Central Station (Chicago terminal)

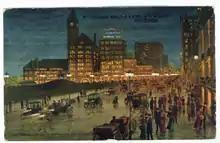
1911 Central Station and Illinois Central offices

Also sharing the station was the Michigan Central Railroad, part of the New York Central Railroad system, which had shared the IC's terminal from its opening in 1852. The Michigan Central connected with the Illinois Central at Kensington. The Cleveland, Cincinnati, Chicago and St. Louis Railway (Big Four), also a New York Central line, joined the IC at Kankakee and also used Central Station. Using the station from the beginning was the Chicago and West Michigan Railway, consolidated into the Pere Marquette Railroad in 1900. At the time it used the Michigan Central west from New Buffalo, Michigan.